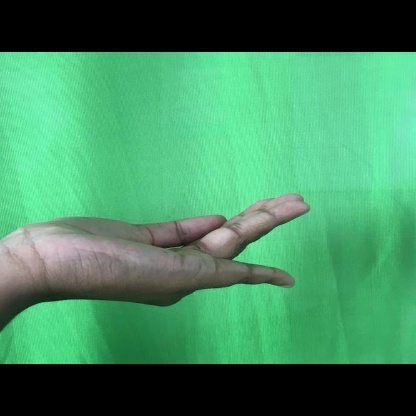
Mudra: Chaturam